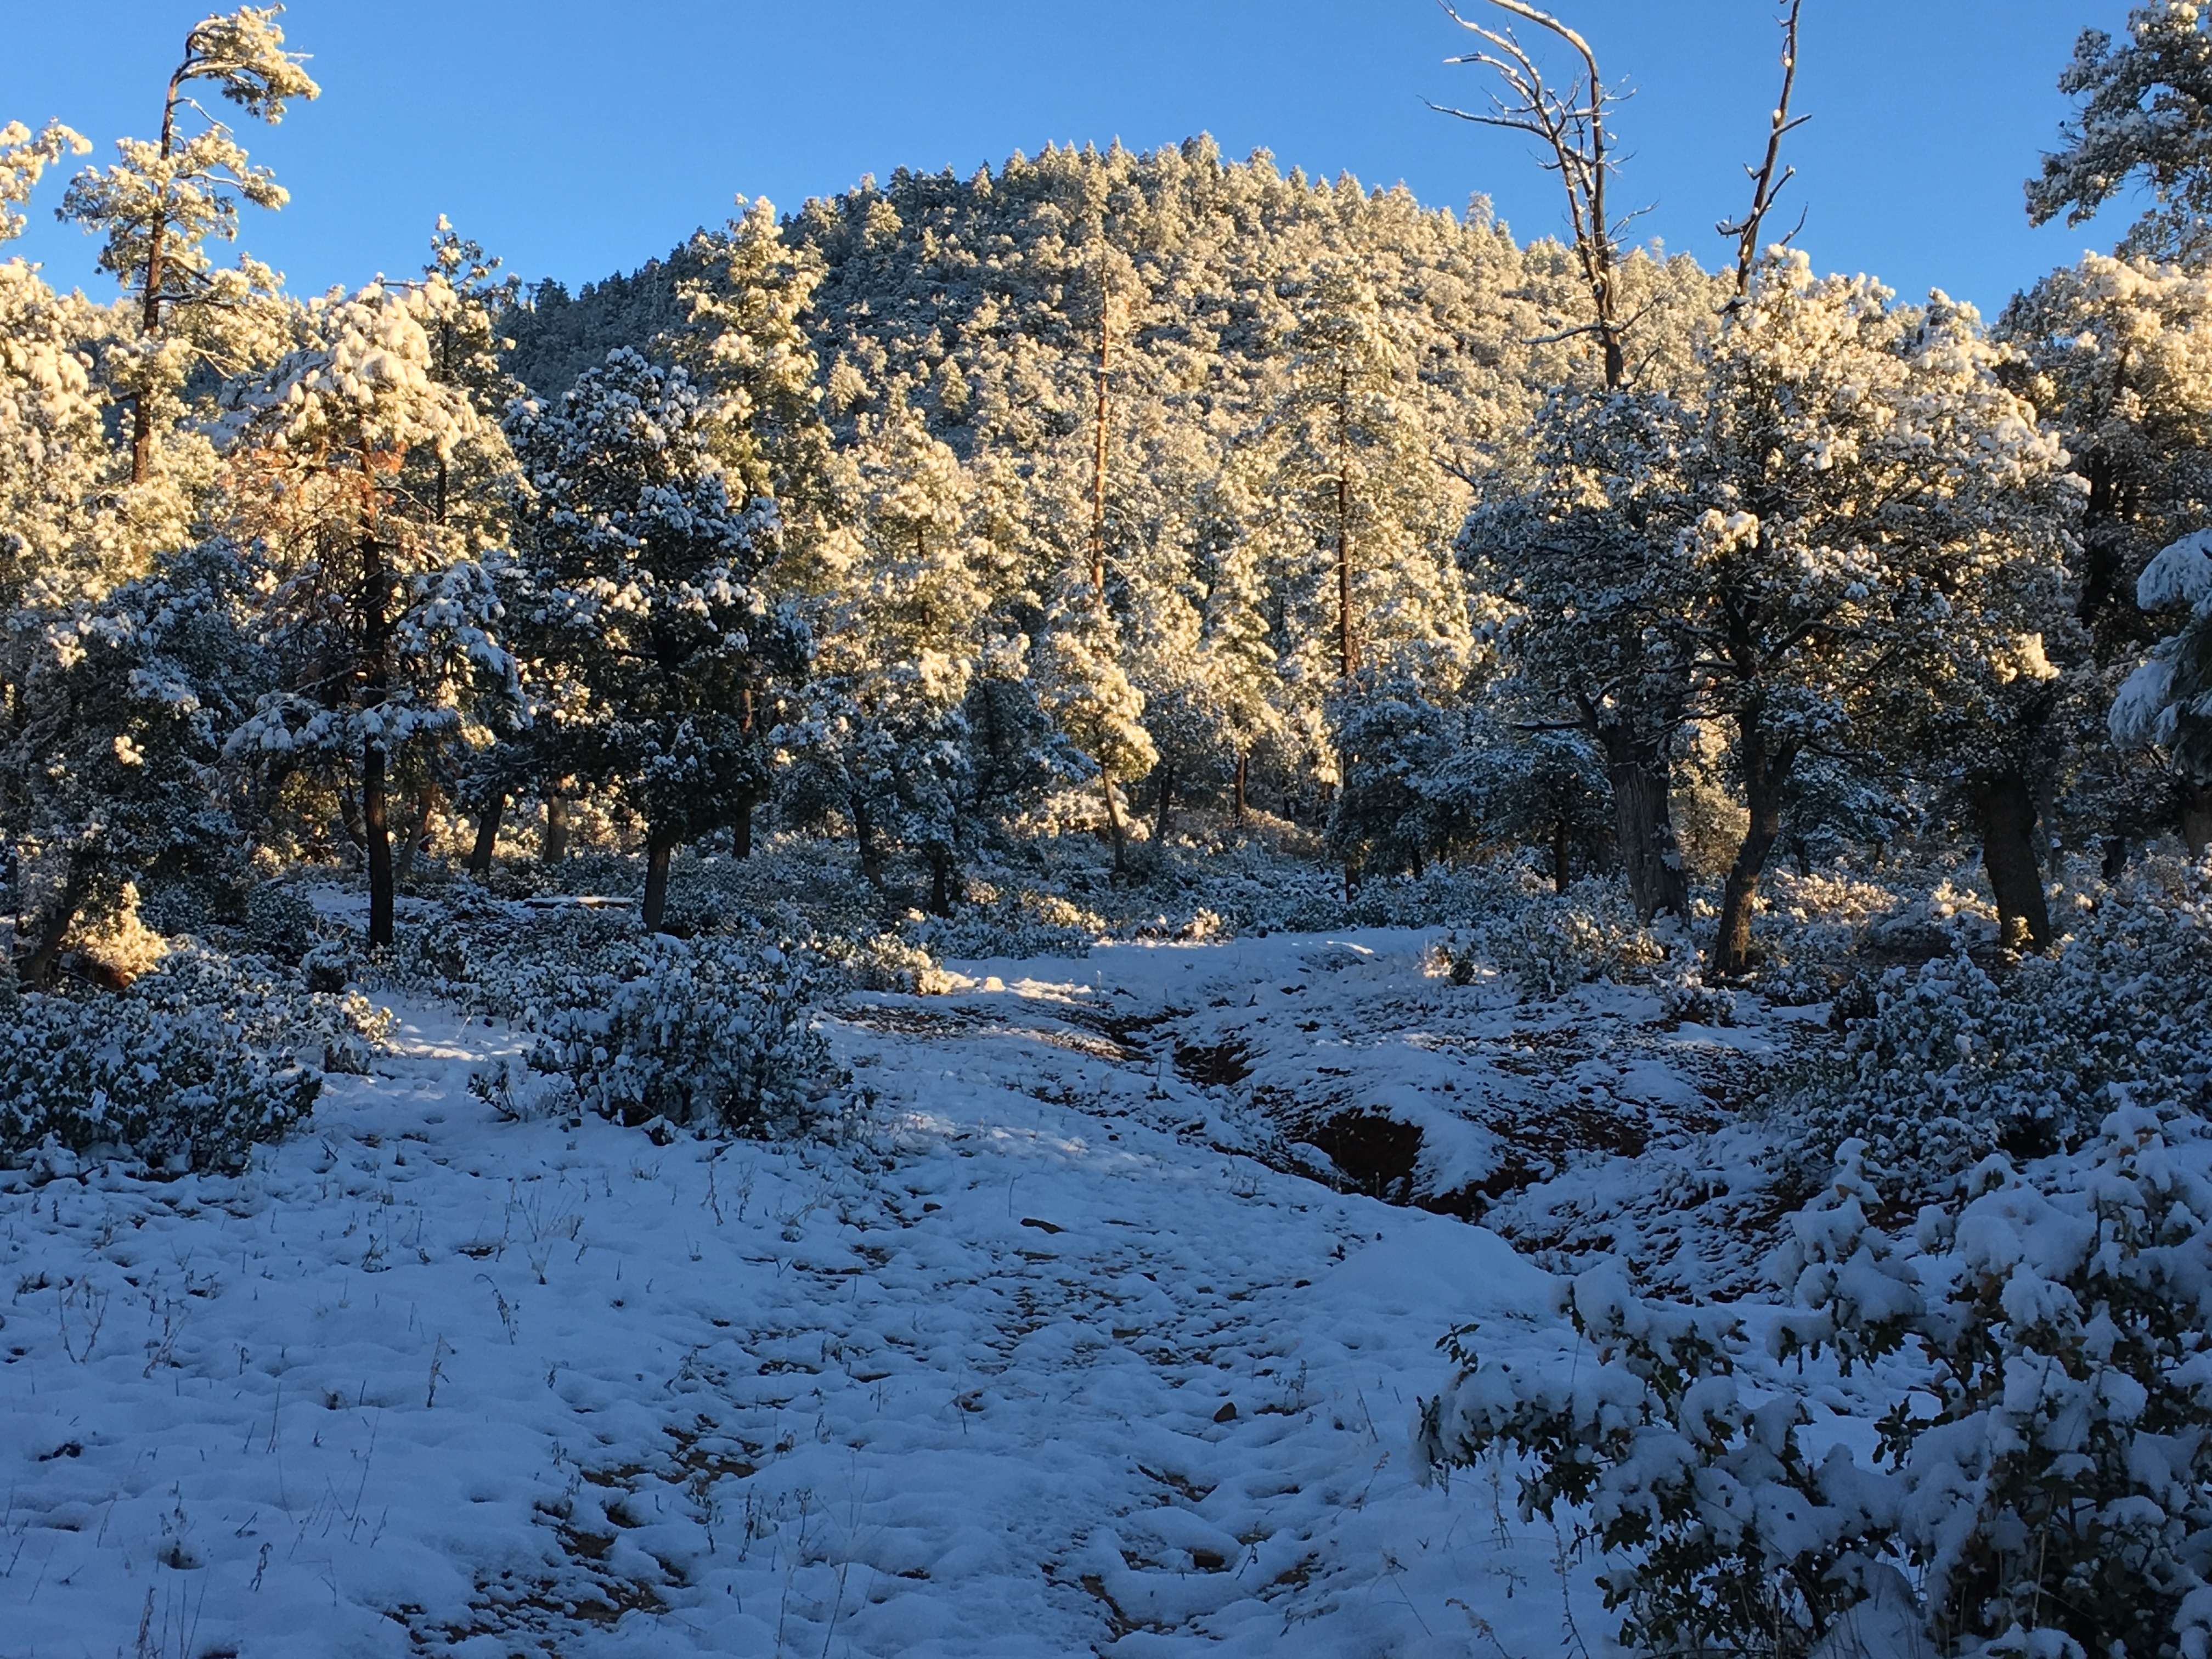
landscape, tree, forest, wilderness, branch, mountain, snow, winter, plant, leaf, flower, frost, autumn, weather, season, ridge, woodland, ecosystem, freezing, woody plant